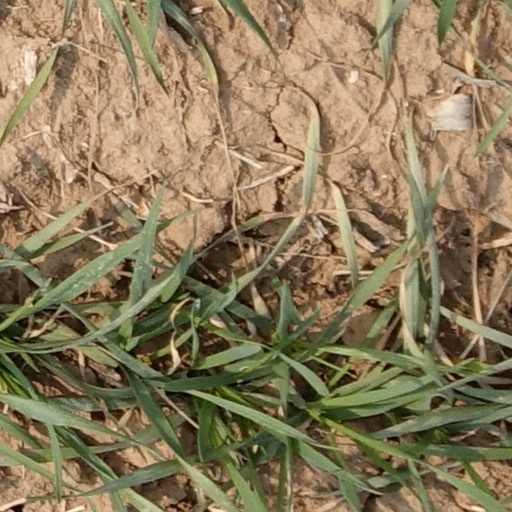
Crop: wheat